Round of drinks

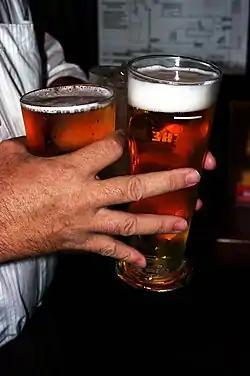
A round or Shout of drinks arriving at the table

A round of drinks is a set of alcoholic beverages purchased by one person in a group for that complete group. The purchaser buys the round of drinks as a single order at the bar. In many places it is customary for people to take turns buying rounds.